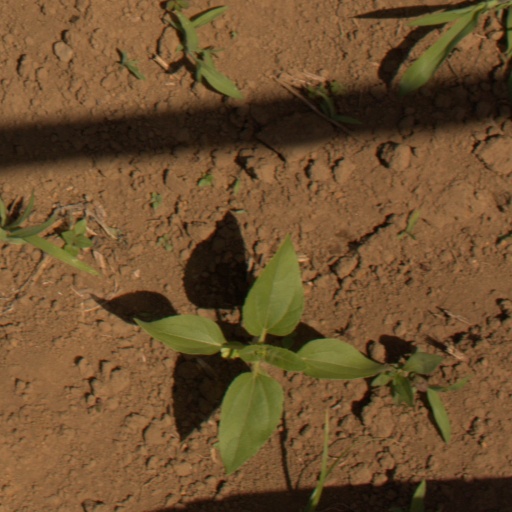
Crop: Jerusalem artichoke